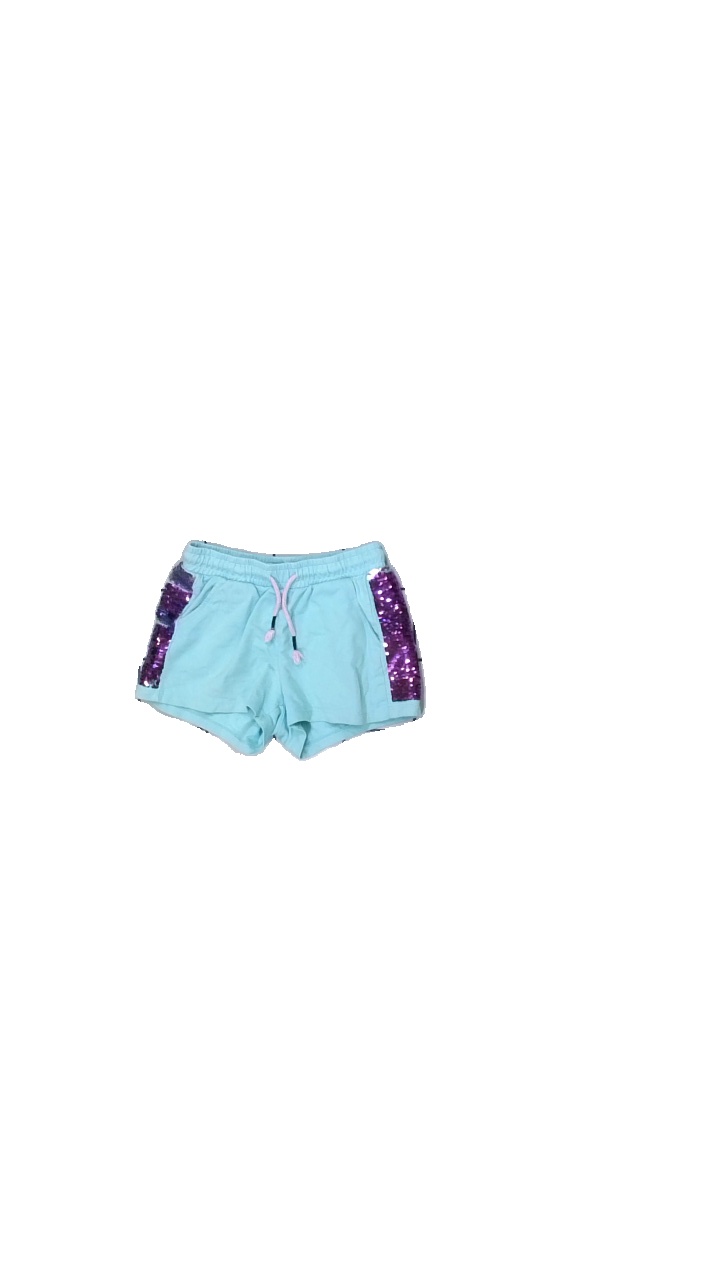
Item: Shorts (Children)
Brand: Lindex
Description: shorts med paljetter
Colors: Blue, Purple
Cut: Regular
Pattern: Other
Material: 100% bomull
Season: All
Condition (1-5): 2
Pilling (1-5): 4
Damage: smuts fläckar
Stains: Major
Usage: Export
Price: <50